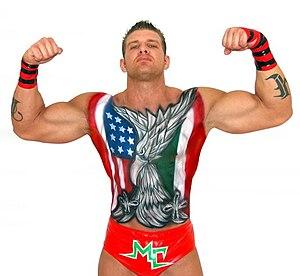
Mark Robert Jindrak aussi connu sous le nom de ring de Marco Corleone est un catcheur et un acteur américain. Il travaille pour le Consejo Mundial de Lucha Libre.